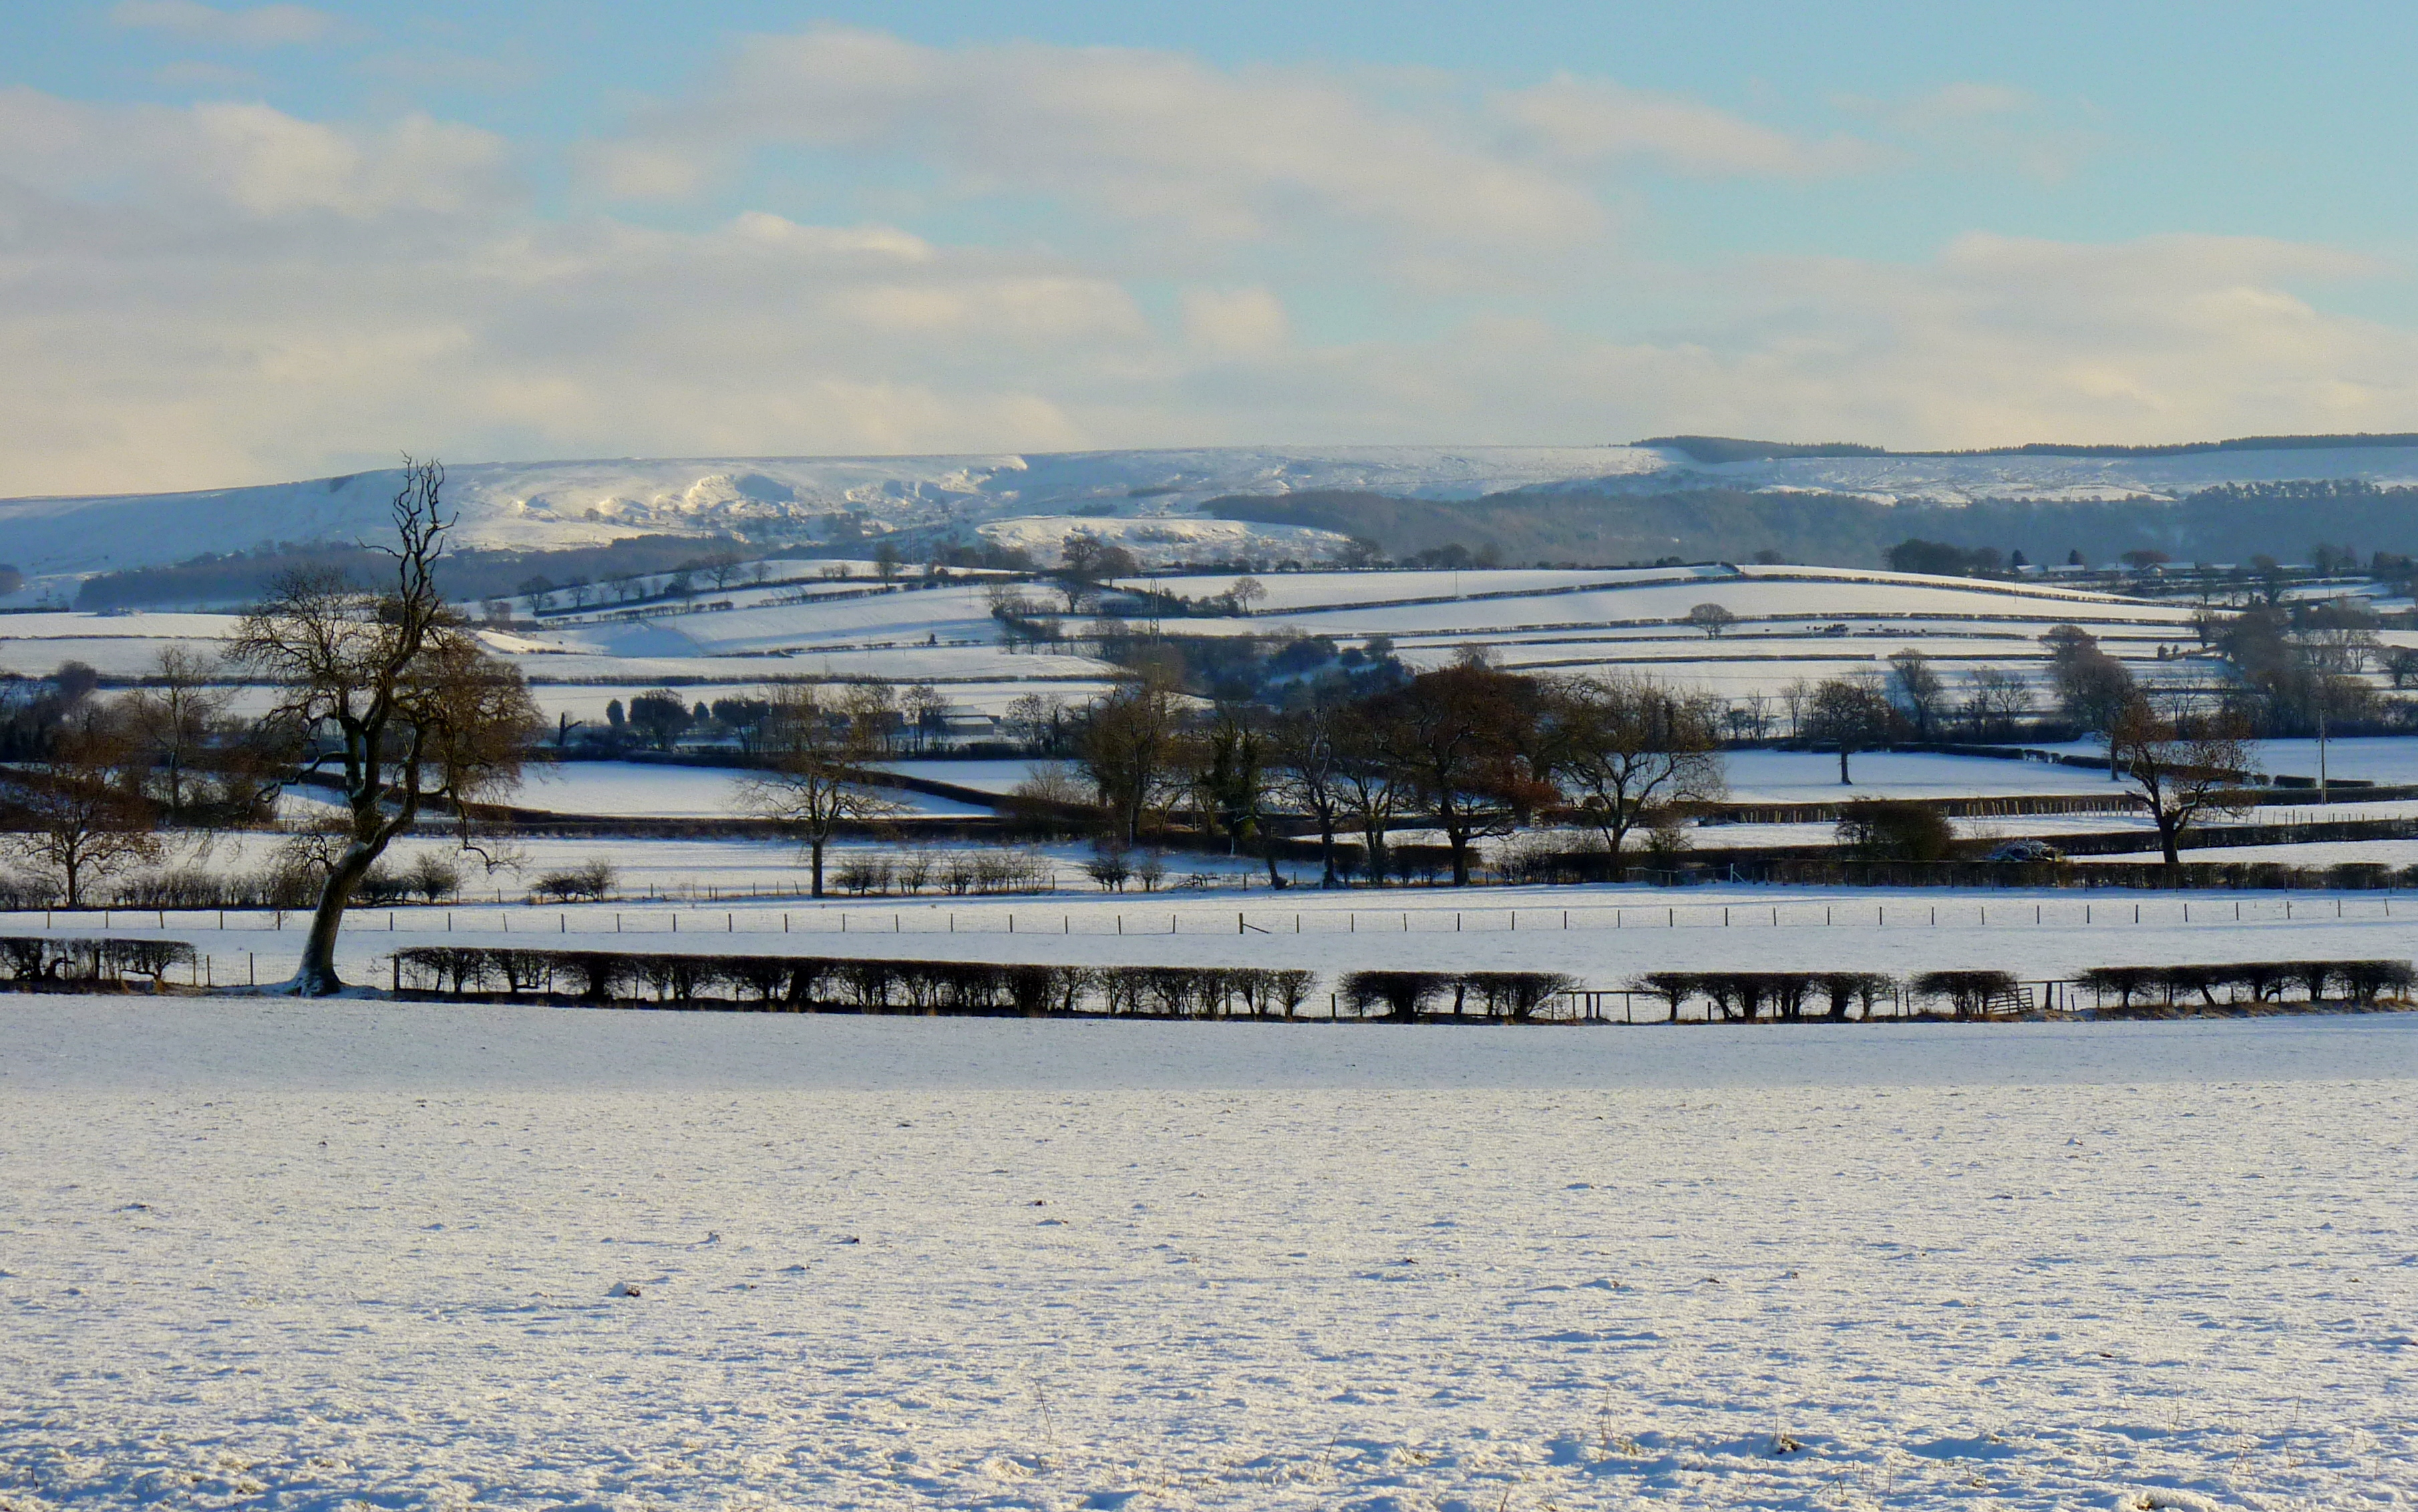
sea, snow, winter, countryside, ice, vehicle, weather, arctic, season, yorkshire, freezing